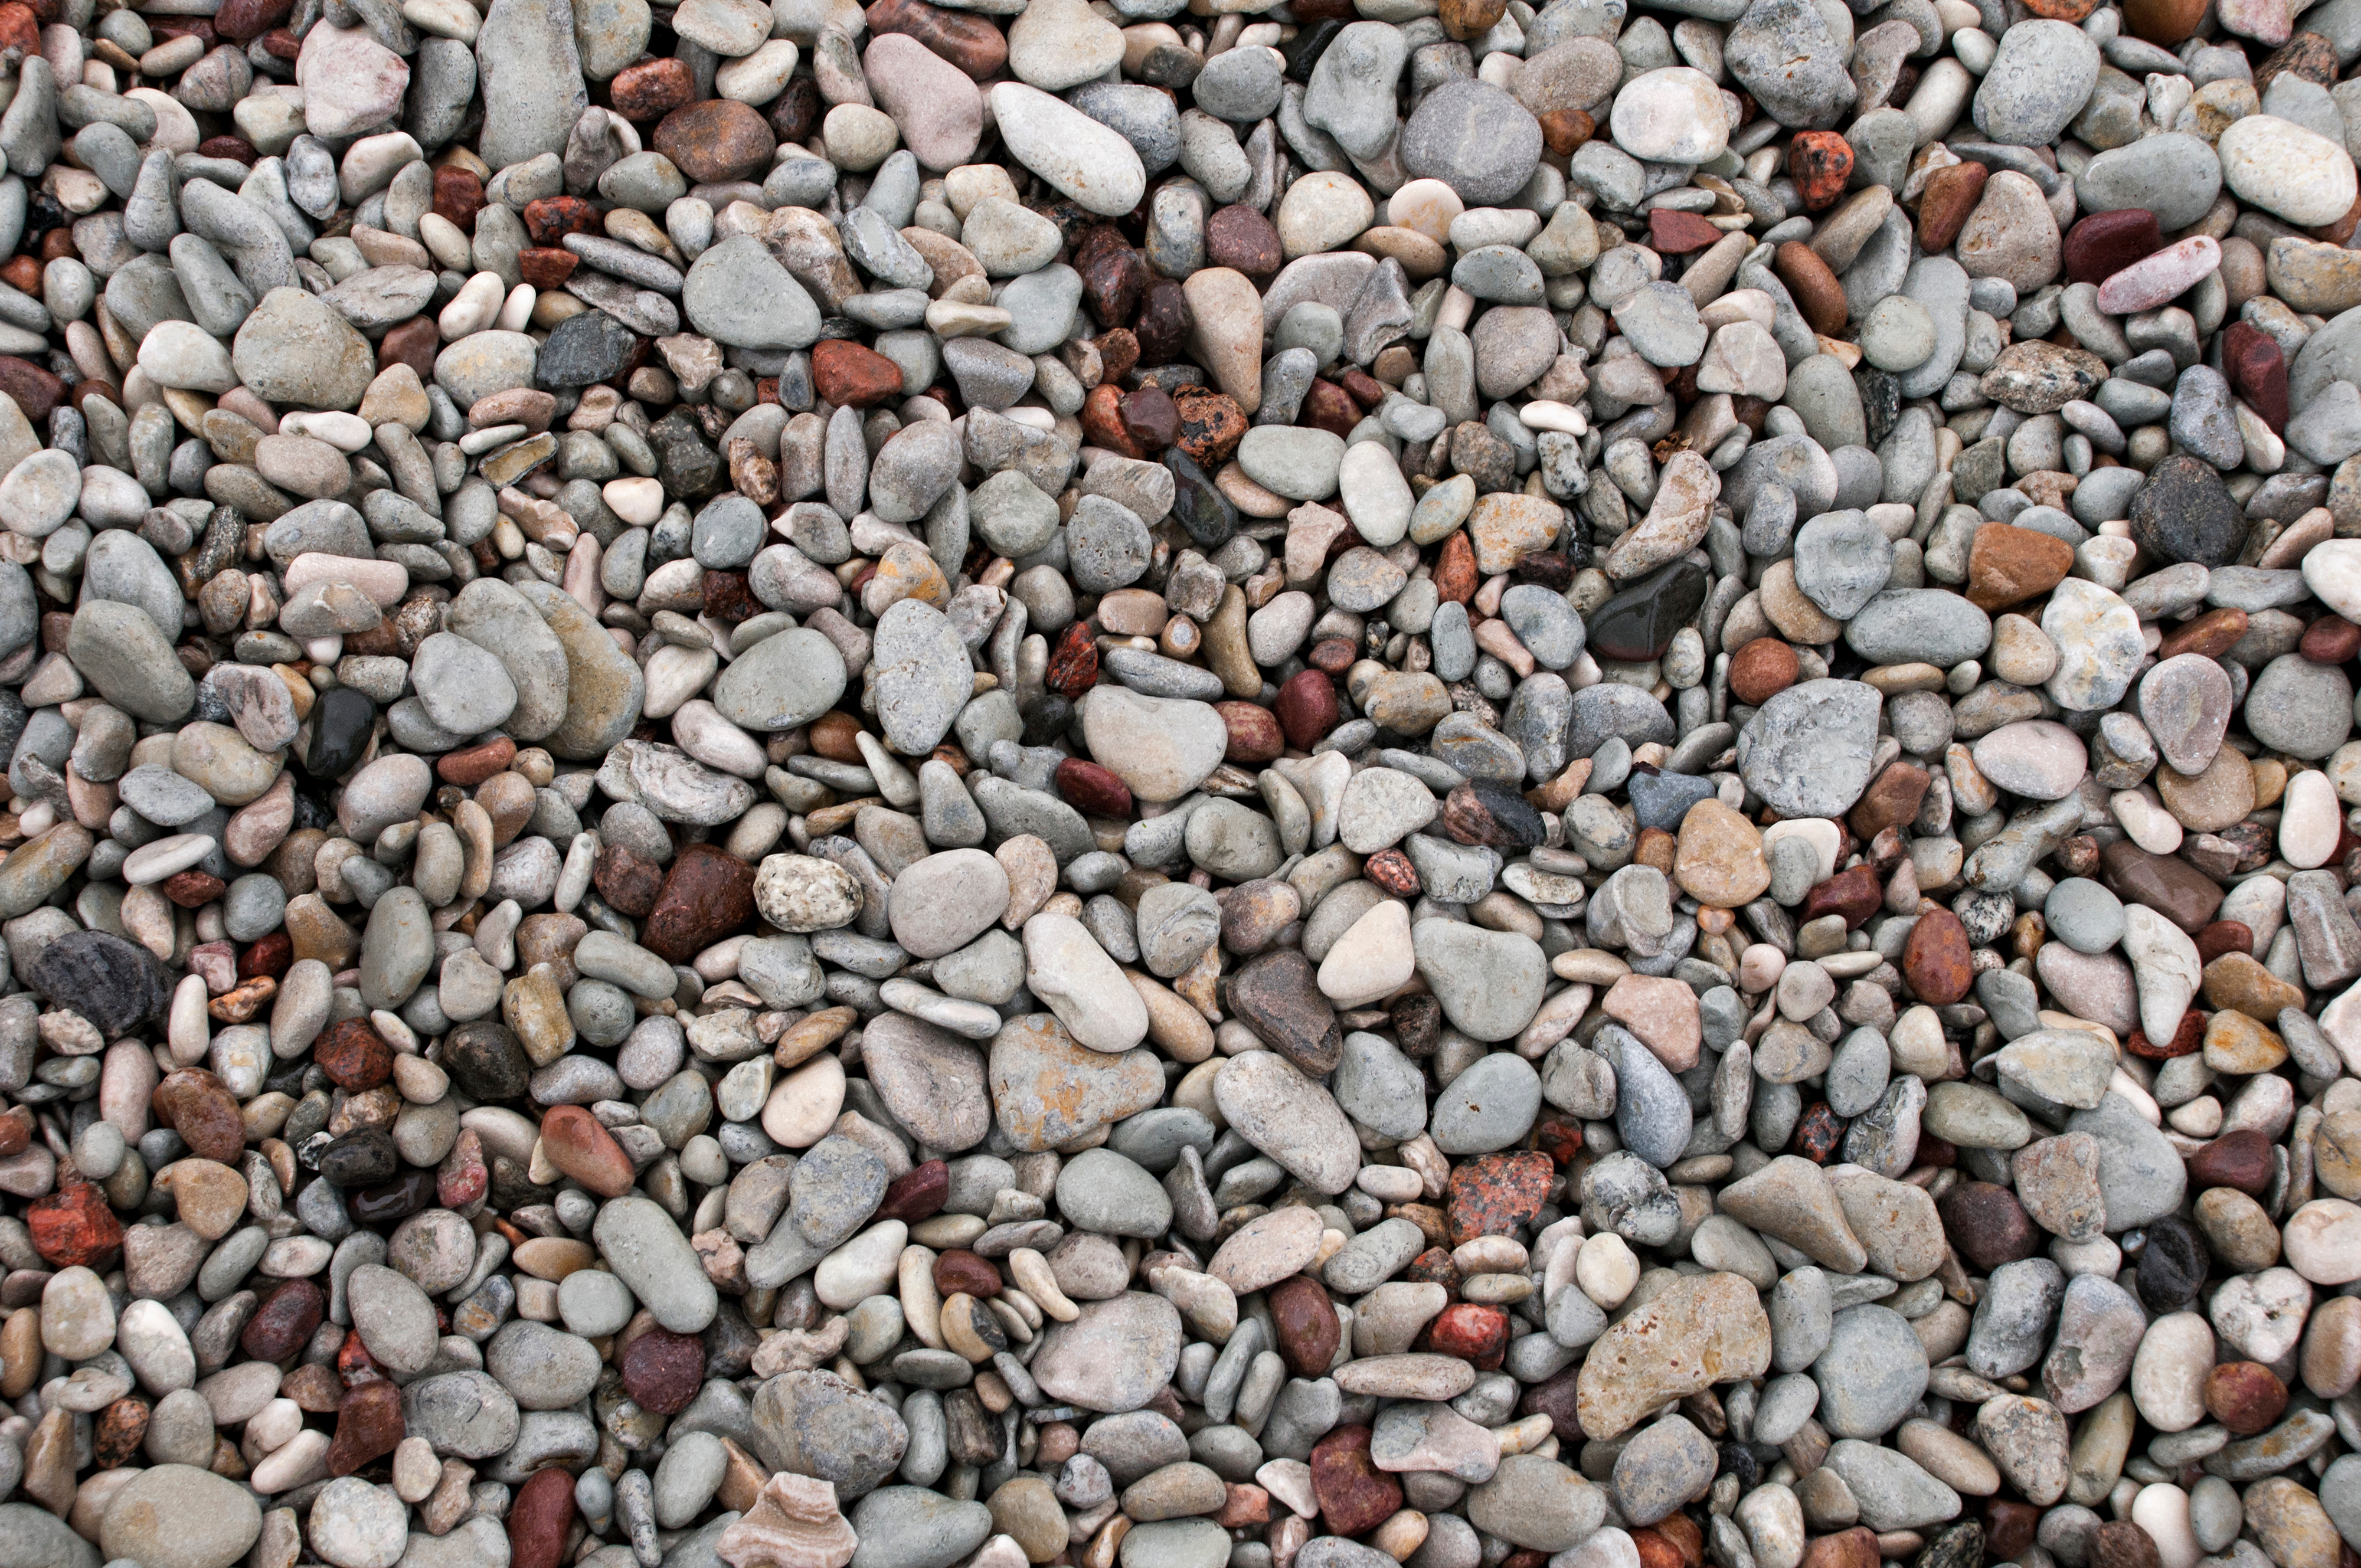
rock, texture, stone, pebble, soil, material, rubble, gravel